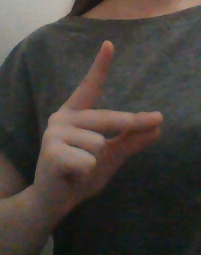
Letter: ta